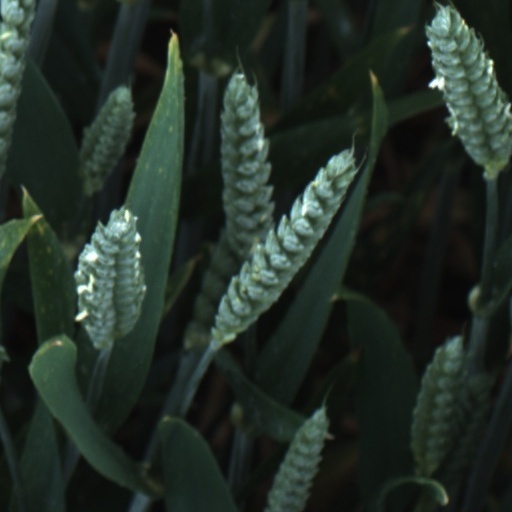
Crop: wheat